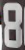
Number: 8